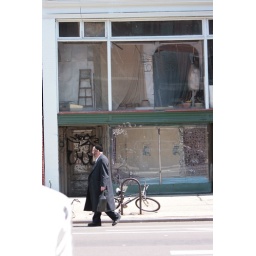
window in street